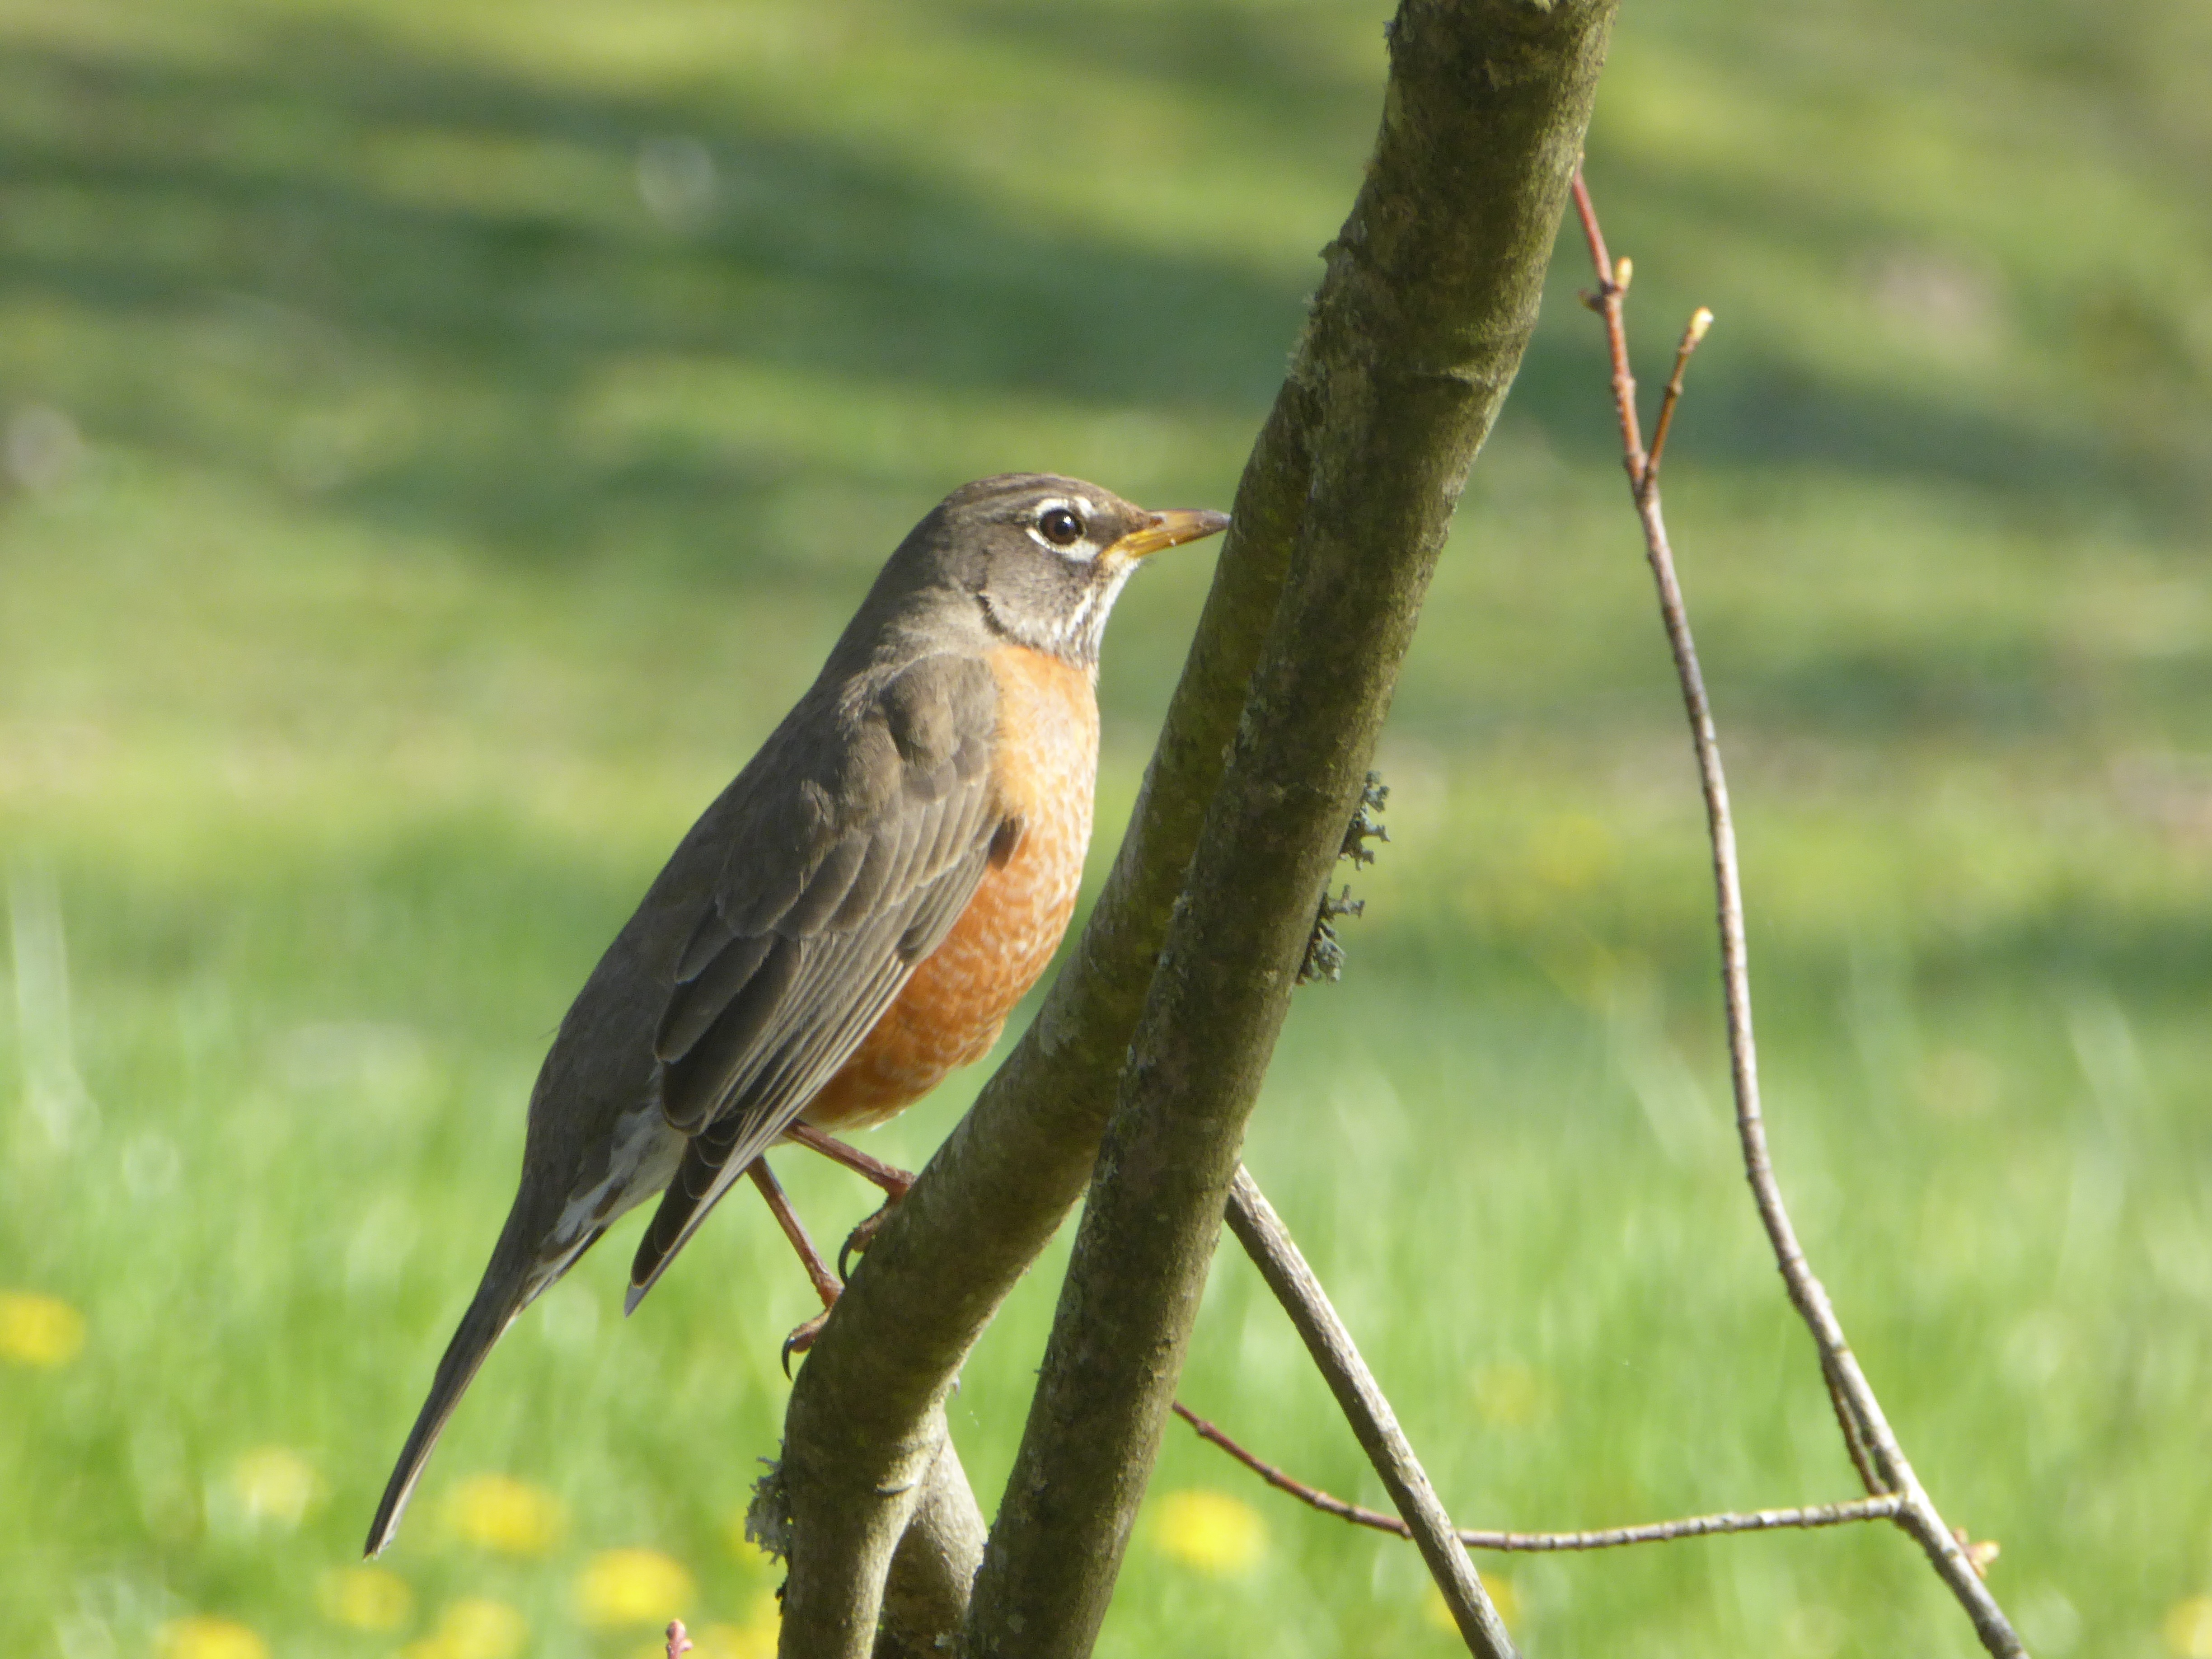
nature, branch, bird, wildlife, spring, beak, robin, fauna, vertebrate, redbreast, old world flycatcher, perching bird, nightingale, ortolan bunting